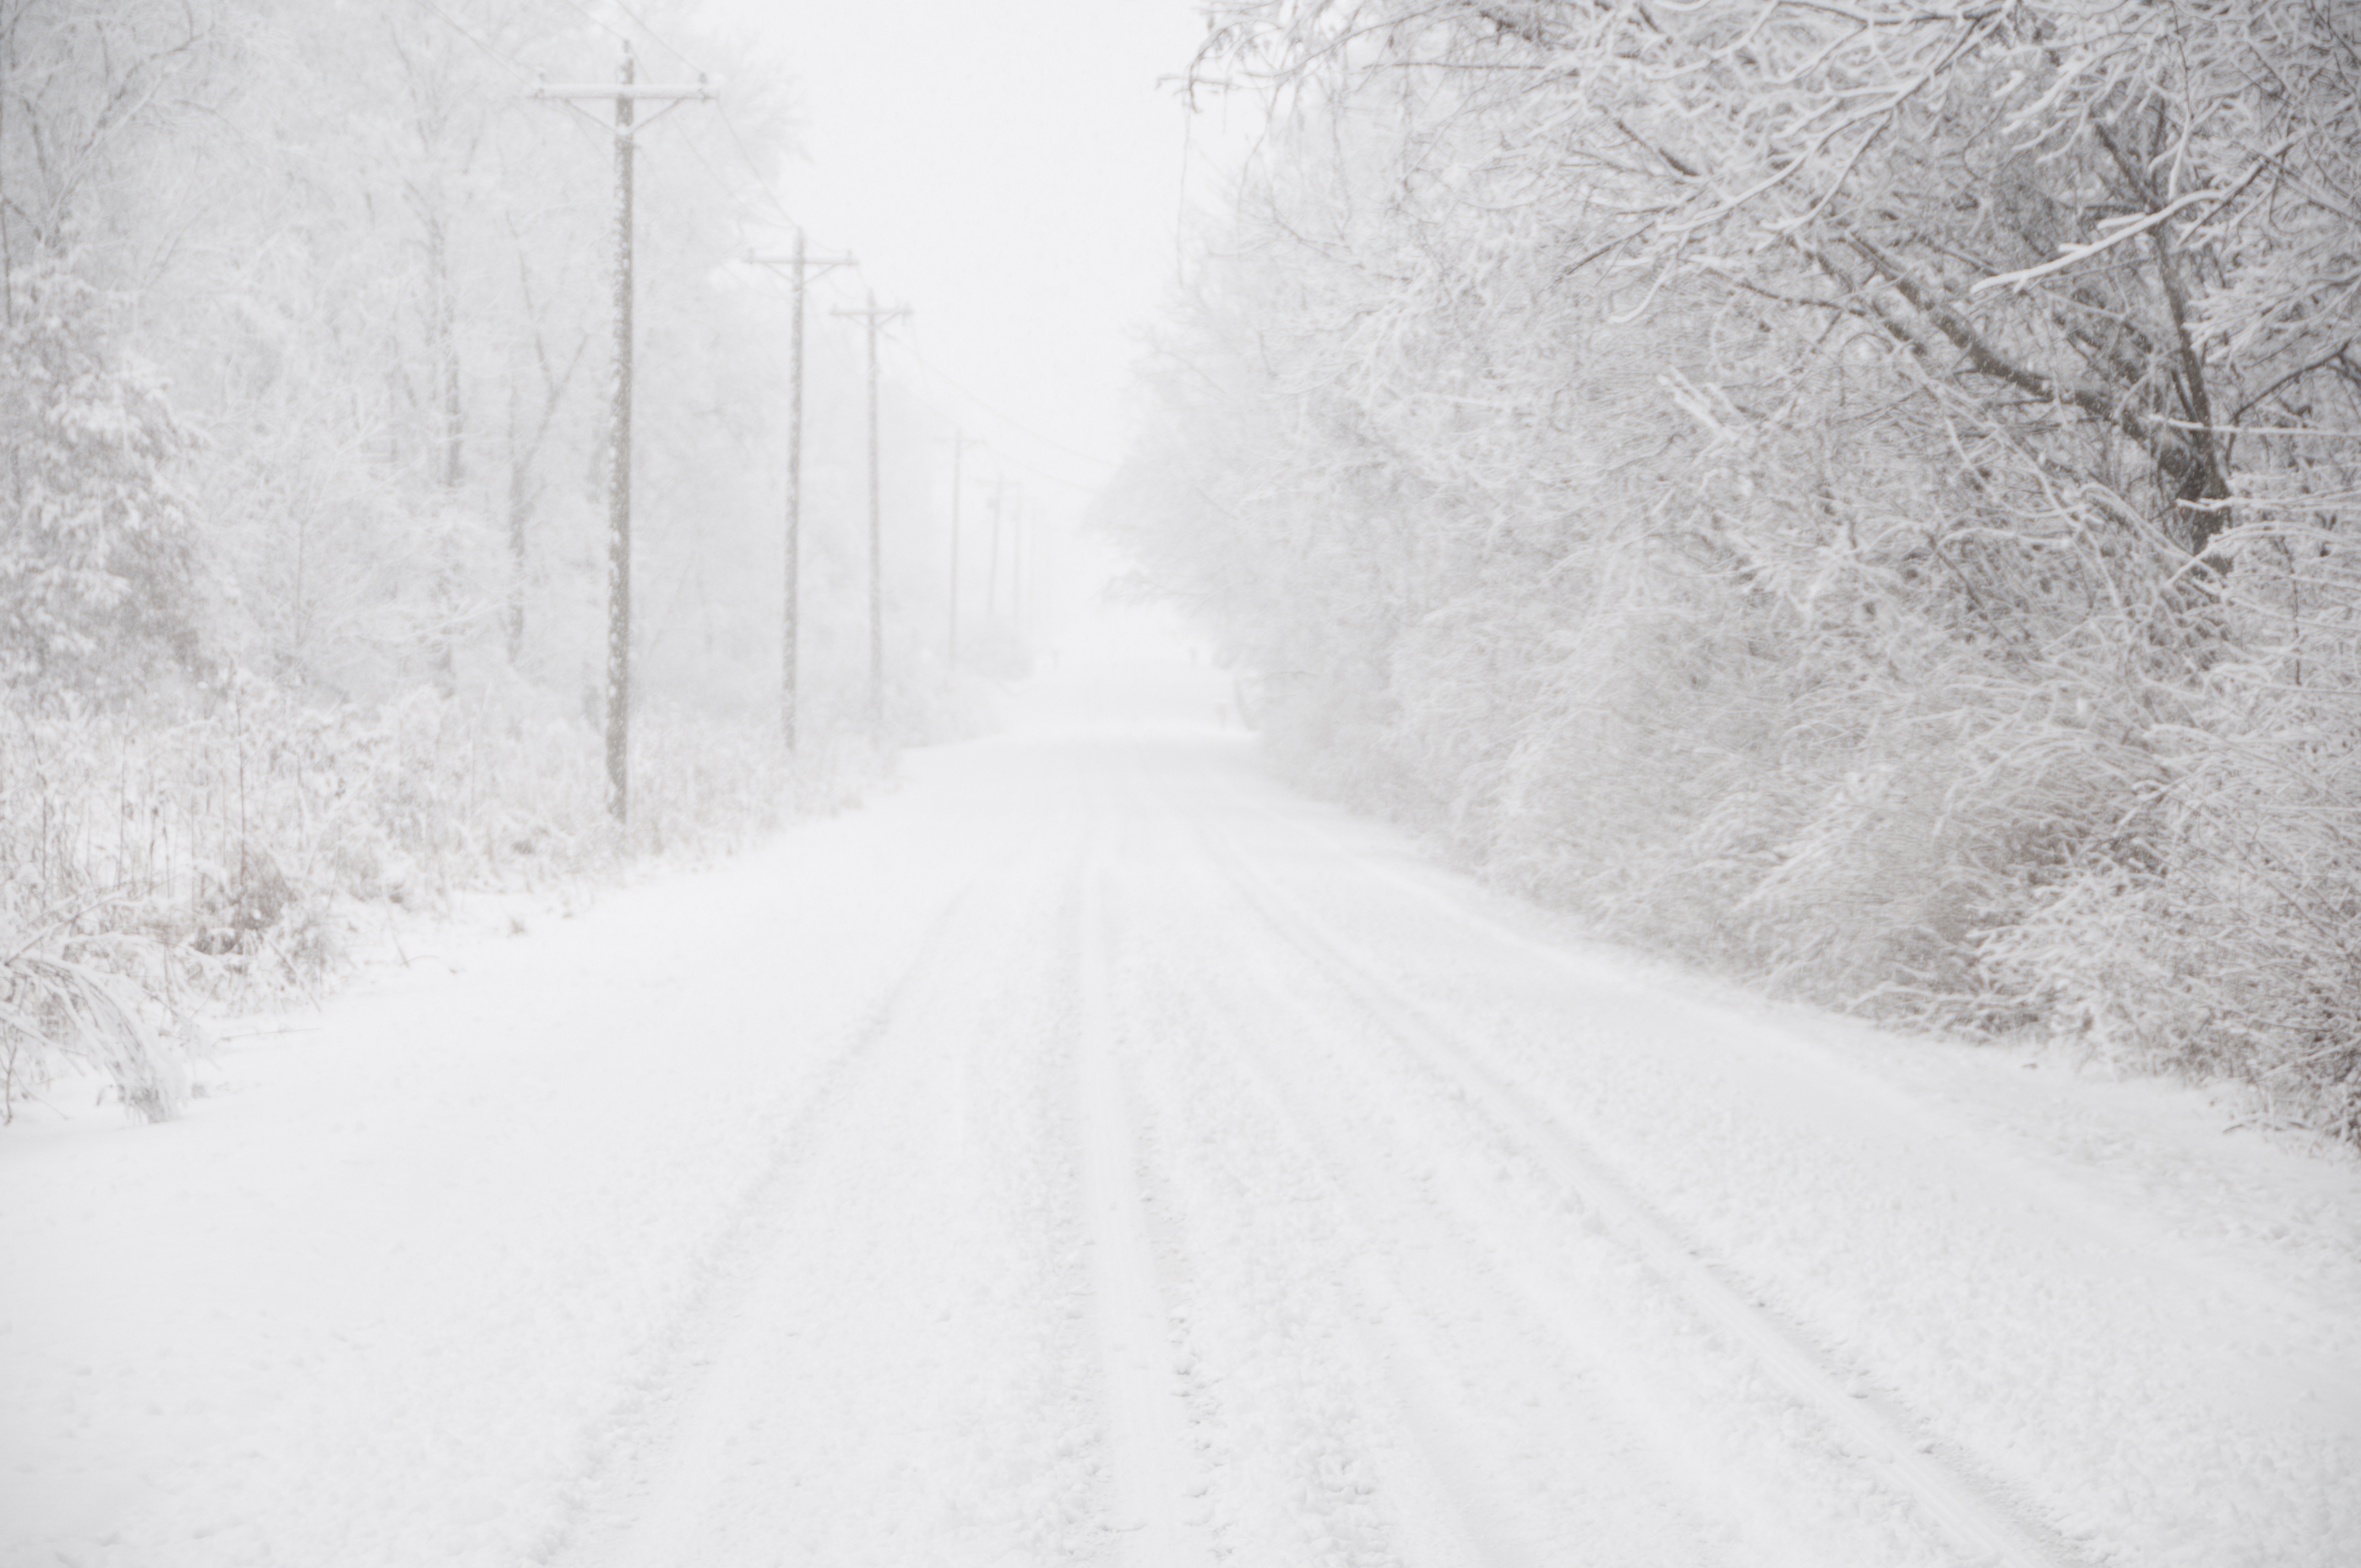
snow, cold, winter, black and white, road, white, countryside, frost, weather, frozen, monochrome, season, snowfall, trees, background, blizzard, slippery, freezing, monochrome photography, atmospheric phenomenon, winter storm, rain and snow mixed